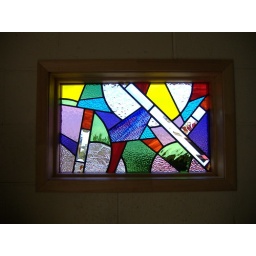
This leadlight replaced an old box air conditioner. Certainly an improvement on a hole in the wall